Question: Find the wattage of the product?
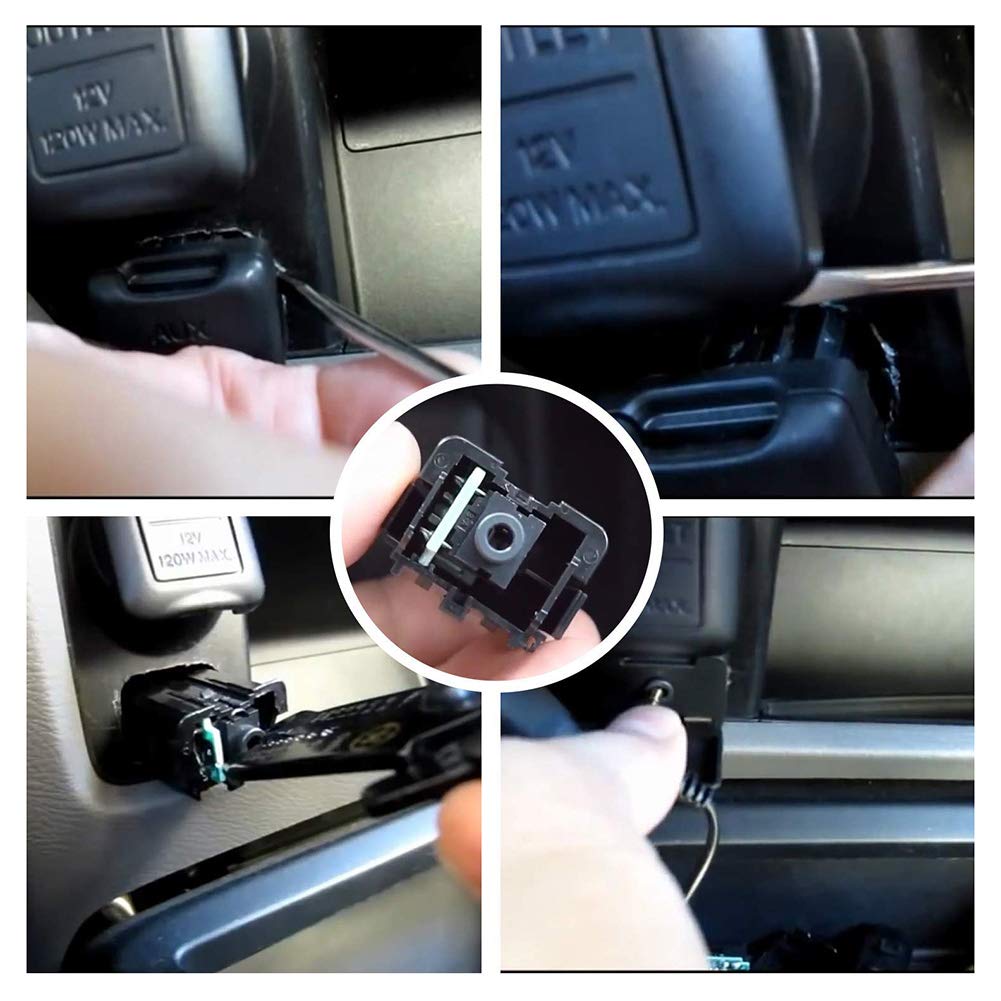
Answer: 120.0 watt